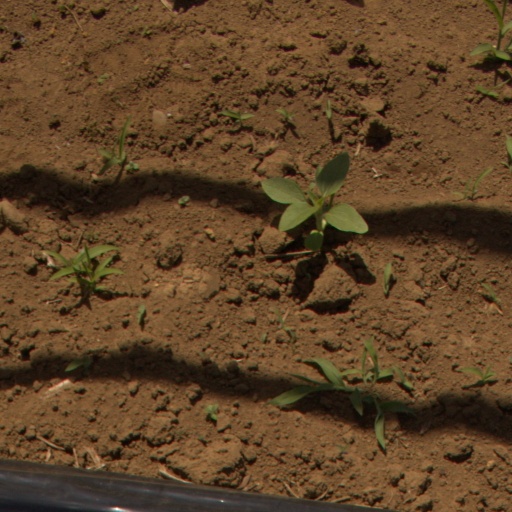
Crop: Jerusalem artichoke